Lars Porsena

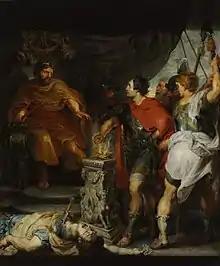
"Mucius Scaevola before Lars Porsenna" (1620s) by Rubens and van Dyck.

Accounts of the war include a number of matters directly concerning Porsena. One story tells that, during his siege of Rome, a Roman youth named Gaius Mucius sneaked into the Etruscan camp with the approval of the Senate, intent on assassinating Porsena. He was captured after killing Porsena's richly-dressed secretary, whom he had mistaken for the king. Mucius defiantly told the Etruscans that some other Roman would succeed in assassinating Porsena. To prove his valour, he then thrust his right hand into a sacrificial fire, thereby earning for himself and his descendants the cognomen Scaevola ("lefty"). Astonished and impressed by the young man's courage, Porsena freed Mucius, and, according to Livy, sought peace by treaty immediately afterward.